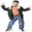
Label: boy